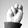
ASL letter: N